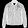
Label: Coat